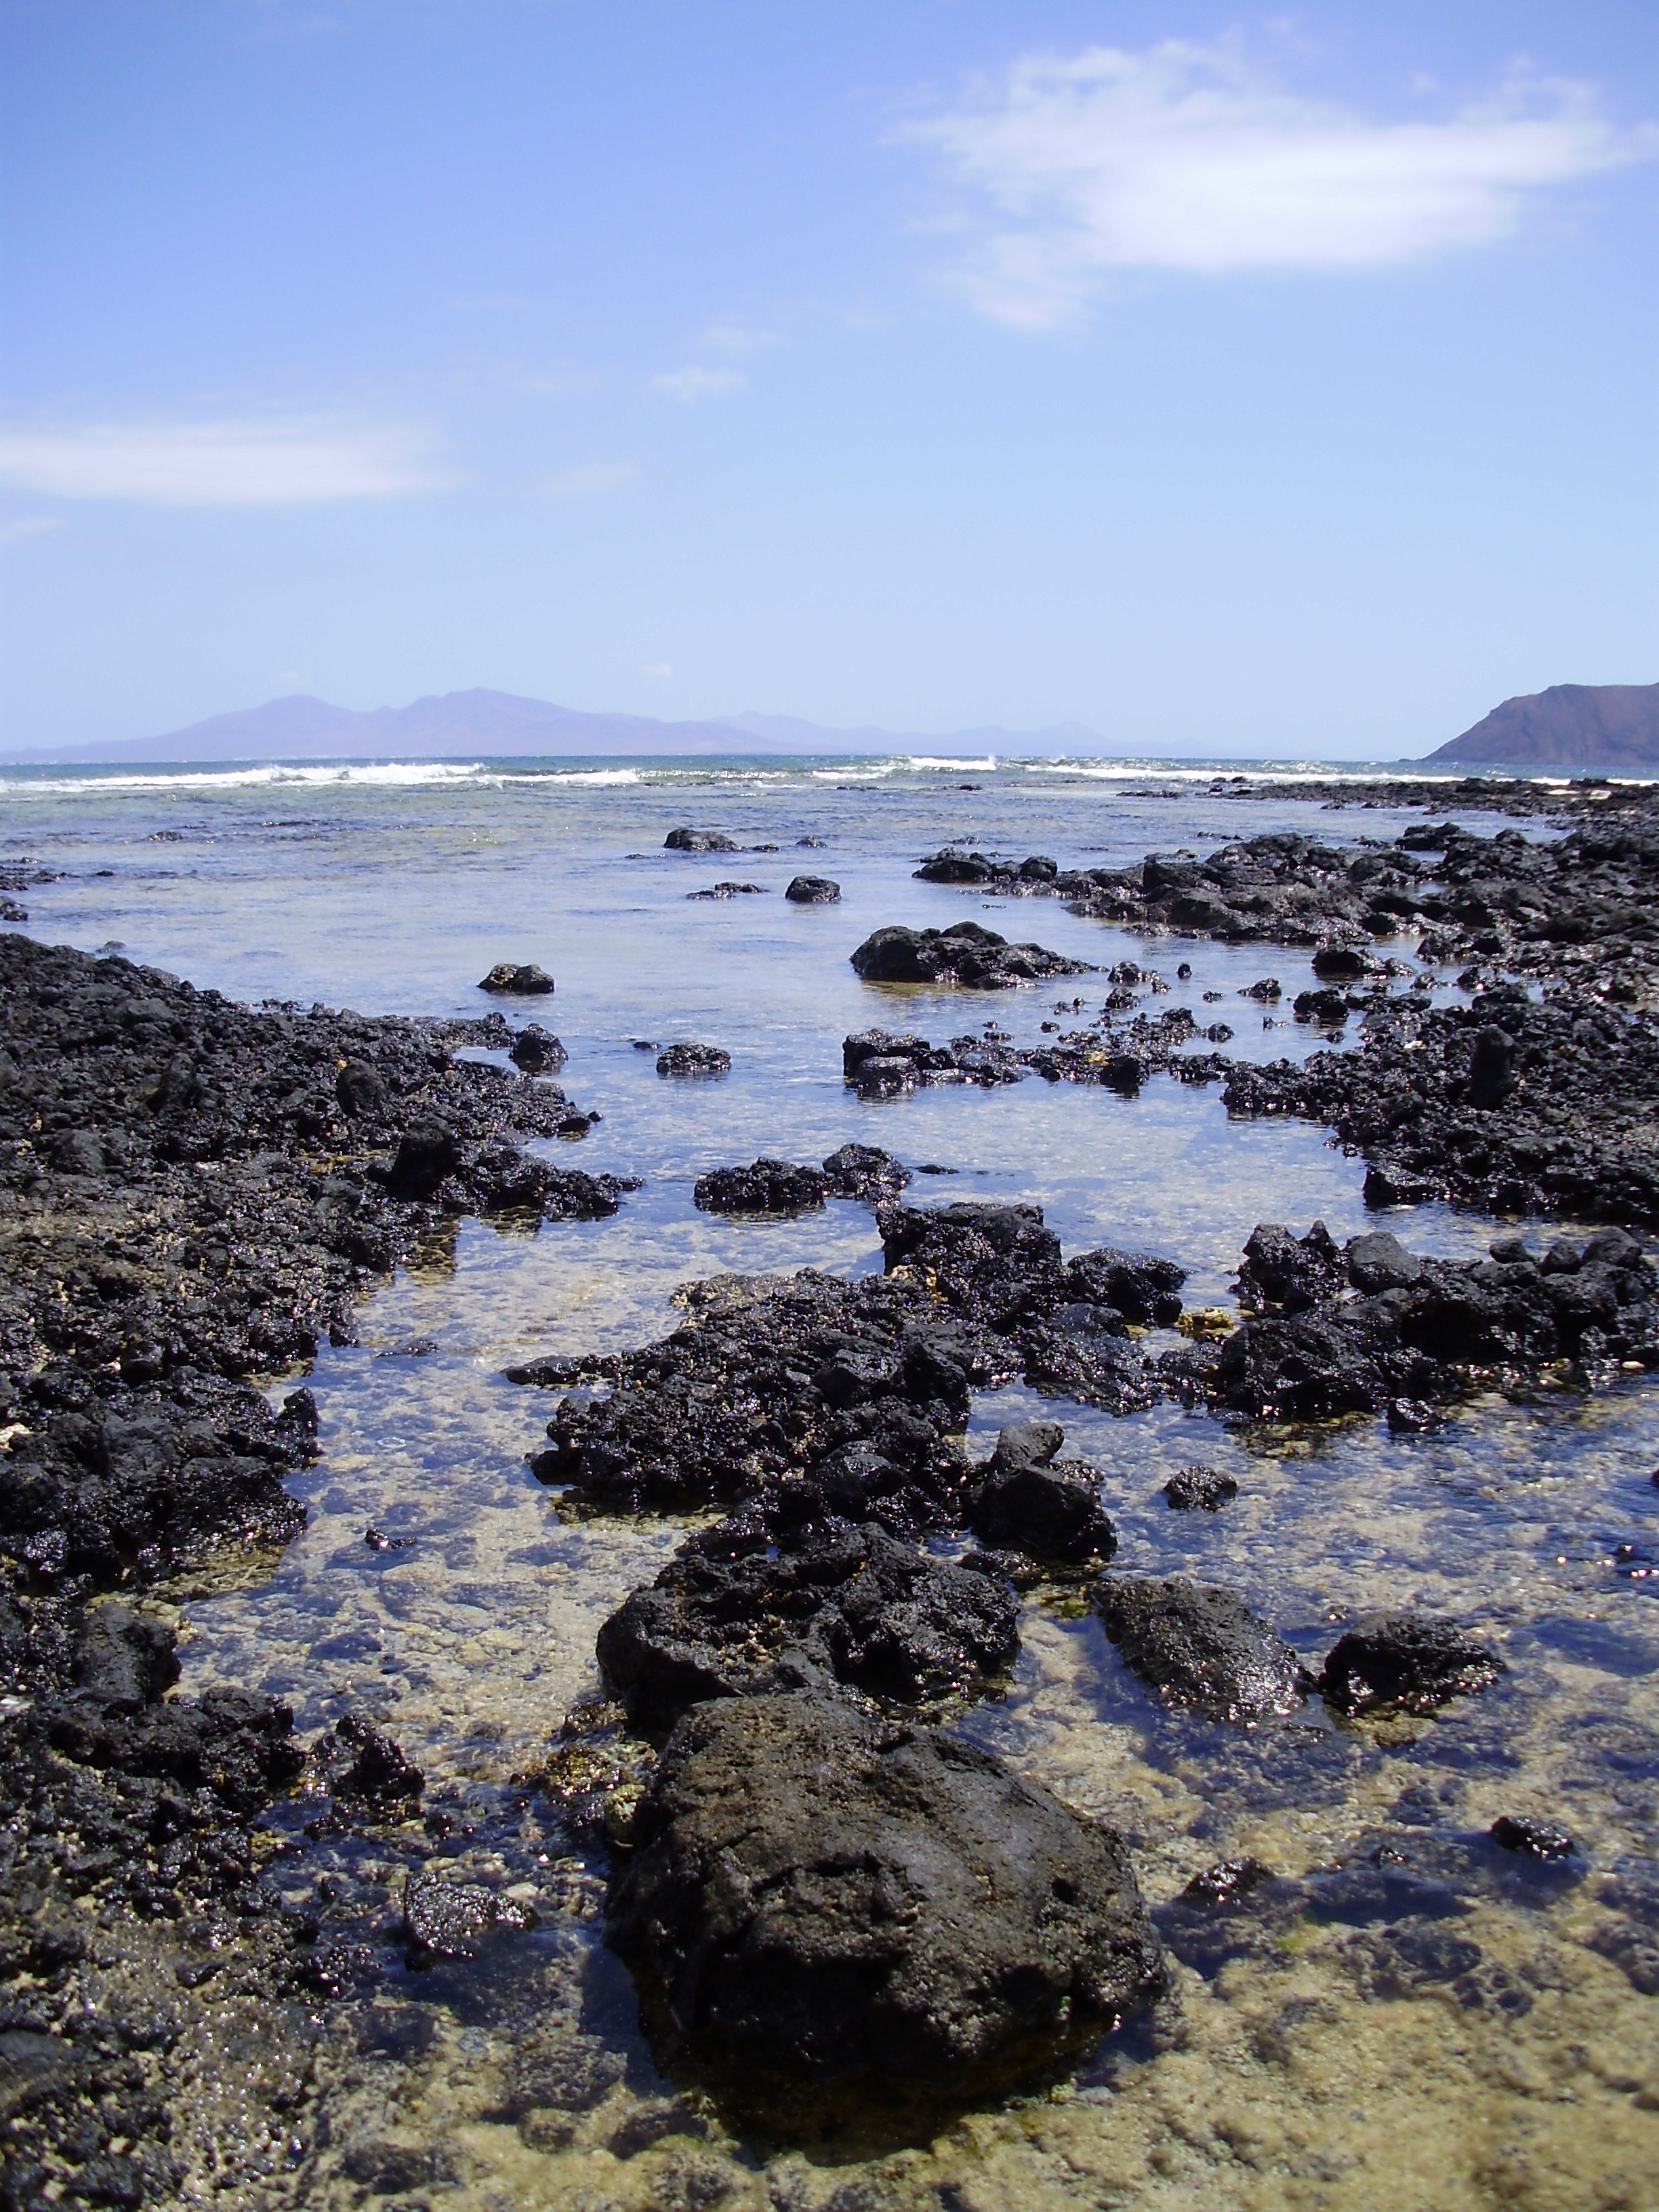
beach, landscape, sea, coast, water, nature, sand, rock, ocean, wilderness, snow, winter, cloud, shore, wave, lake, summer, vacation, ice, reflection, scenic, bay, material, body of water, spain, geology, wetland, spanish, habitat, islands, loch, fuerteventura, canary, tide pool, mudflat, natural environment, geographical feature